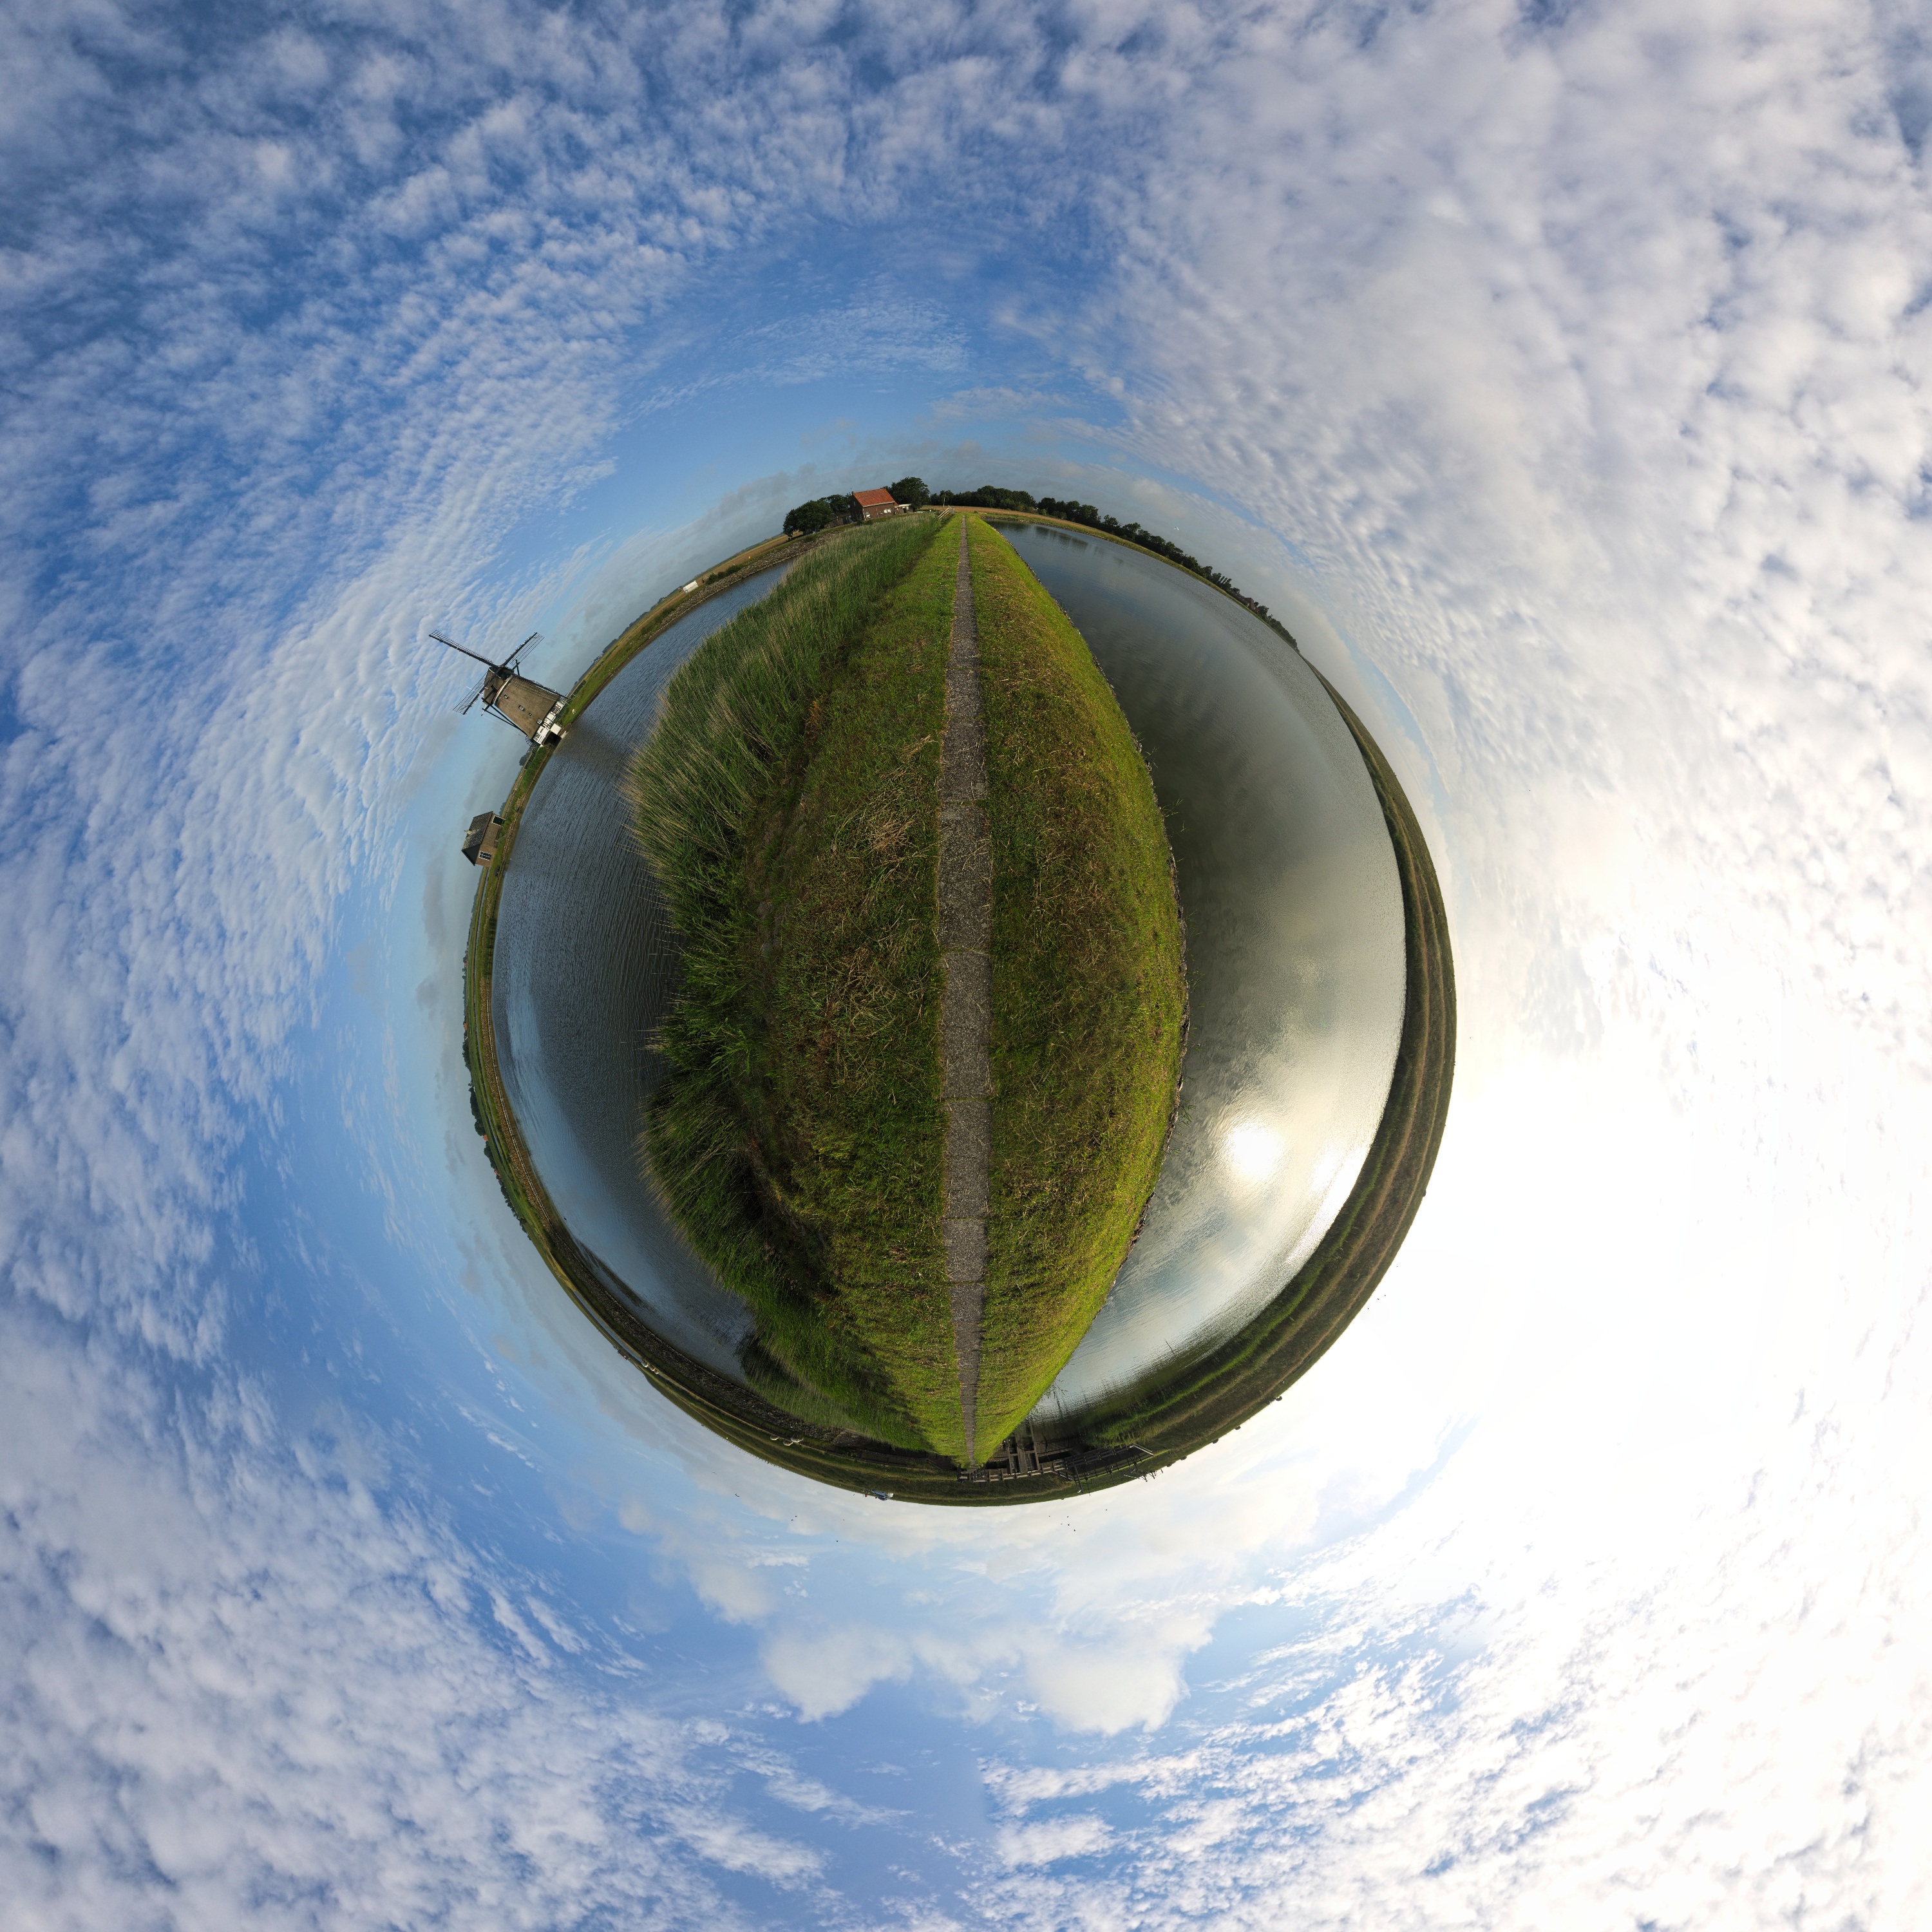
water, snow, plant, sky, sunlight, leaf, wave, flower, lake, windmill, atmosphere, panorama, reflection, weather, close up, holland, netherlands, clouds, earth, texel, macro photography, dike, atmosphere of earth, little planet